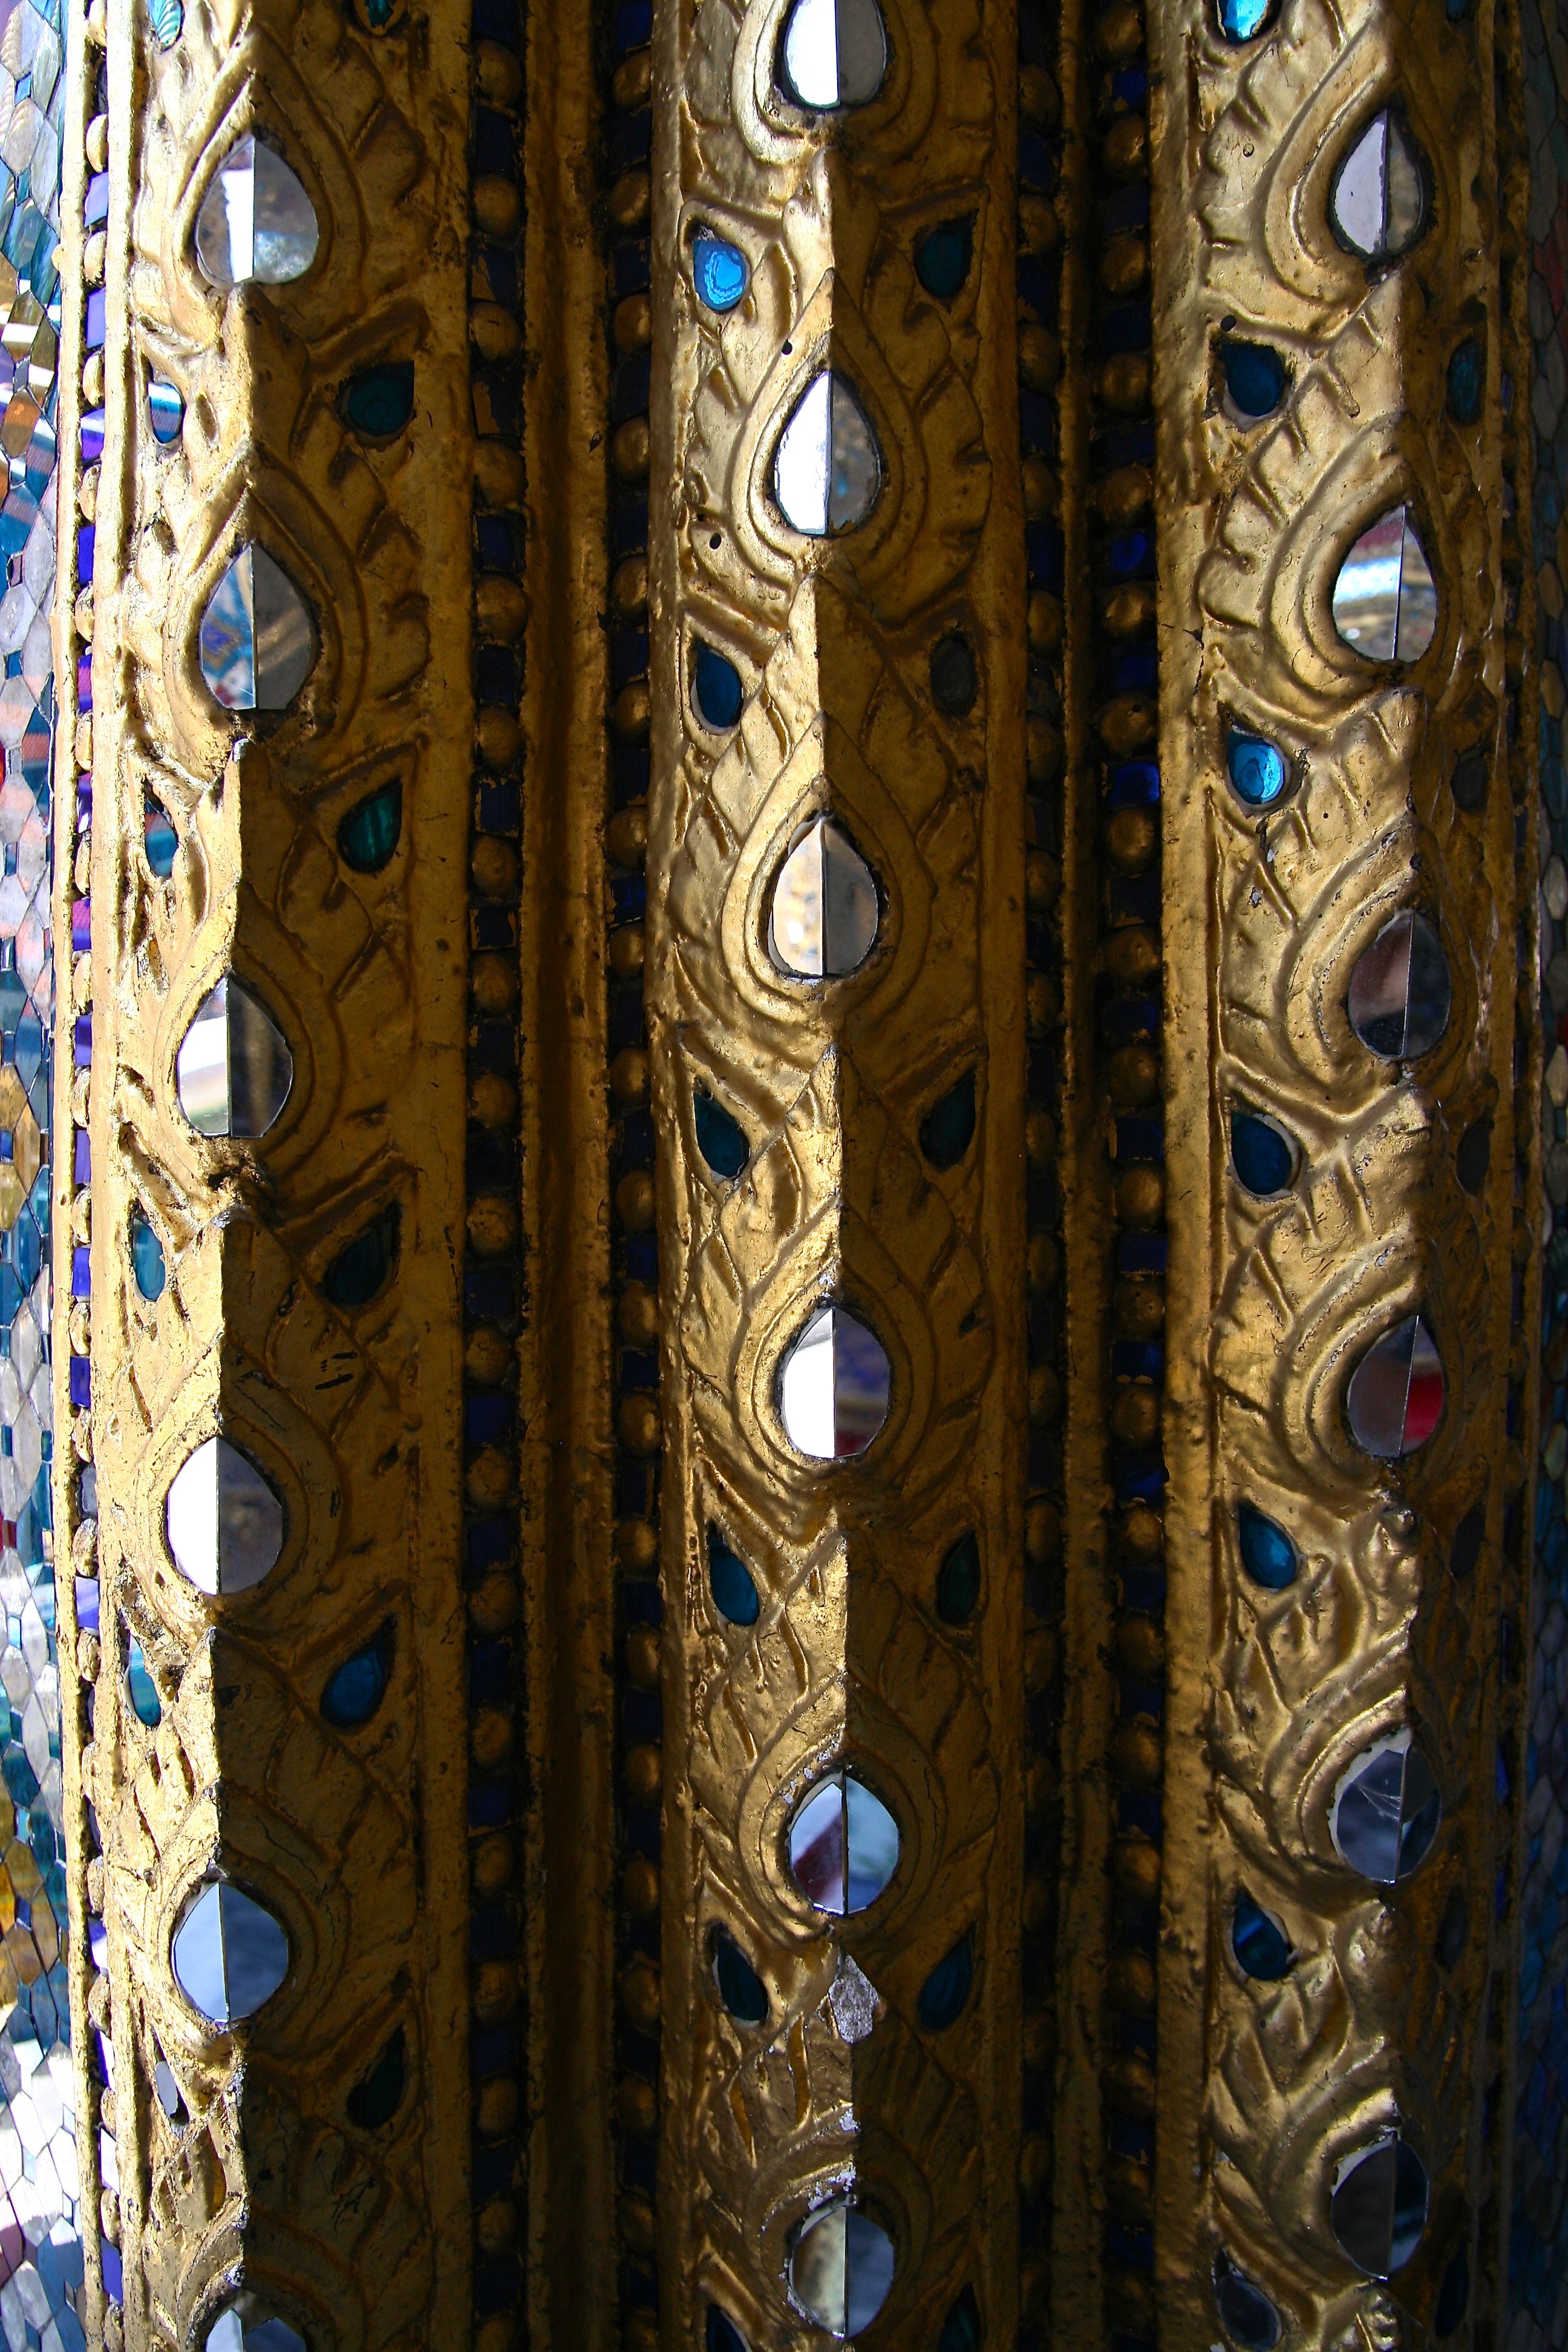
architecture, structure, wood, window, glass, building, pattern, column, buddhist, buddhism, religion, lighting, material, interior design, outside, art, gold, temple, buildings, ornate, symmetry, beautiful, historical, carving, thai